Kherson Governorate

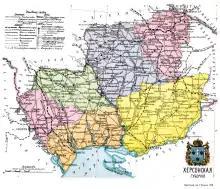
Map of Kherson province, 1913

The governorate bordered Bessarabia Governorate to the west, with Kiev and Poltava Governorates to the north, to the east was Yekaterinoslav Governorate, and southward was Taurida Governorate.